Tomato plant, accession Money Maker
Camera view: bottom (45 deg); turntable rotation: 90 degrees
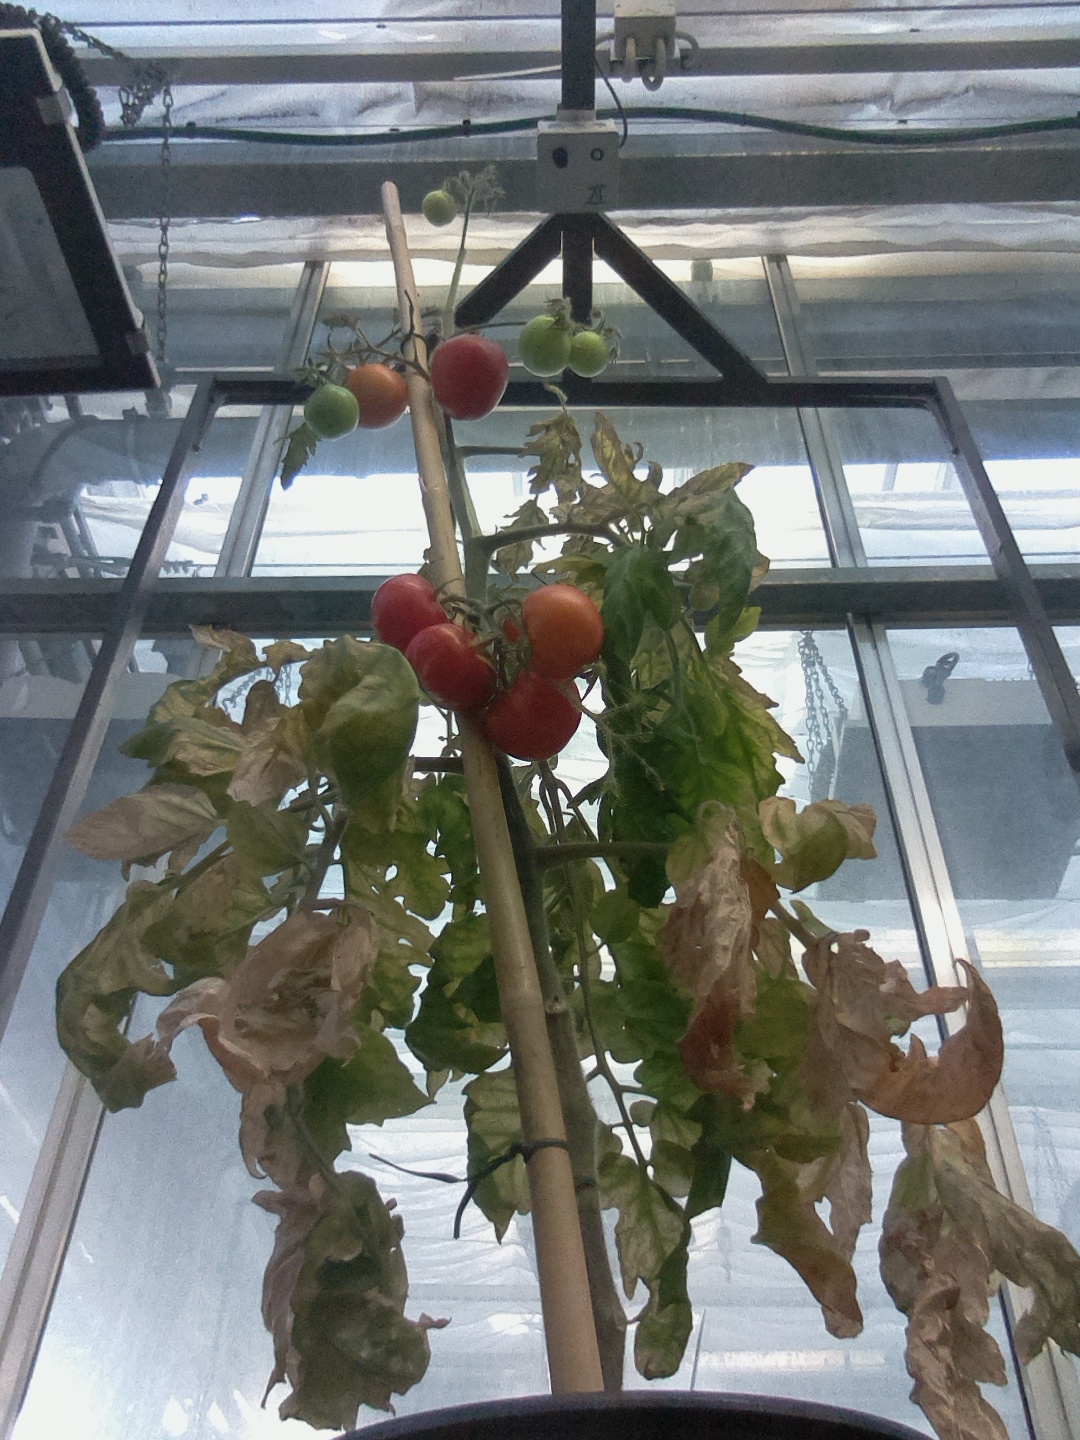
BBCH growth stage 88: 80%-90% of fruits show typical fully ripe color